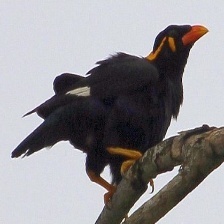
Species: ENGGANO MYNA
Scientific name: GRACULA ENGANENSIS